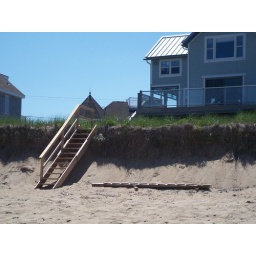
the dunes under the beach house are slowly moving